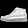
Label: Ankle boot